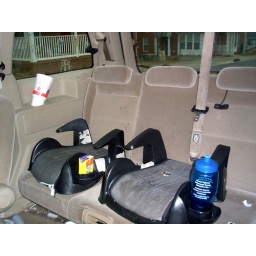
The van has at least 8 cupholders and the the car seats also have them built in